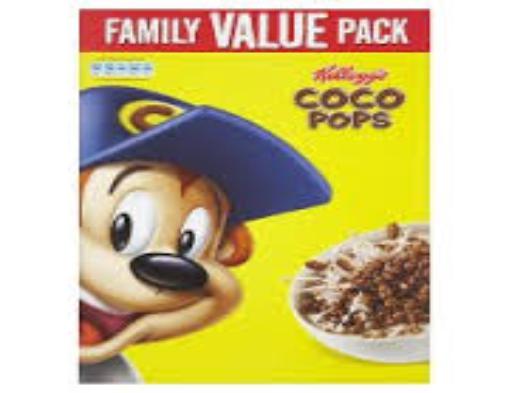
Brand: Coco Pops
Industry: Food